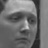
Emotion: sad